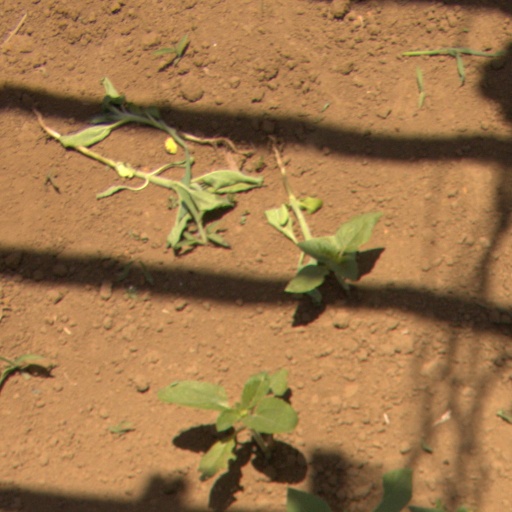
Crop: Jerusalem artichoke